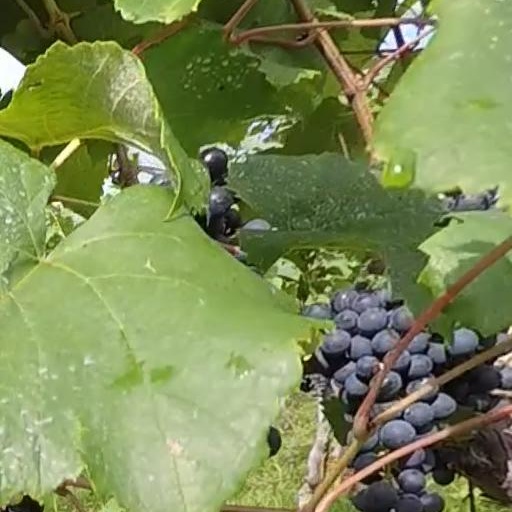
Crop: grape